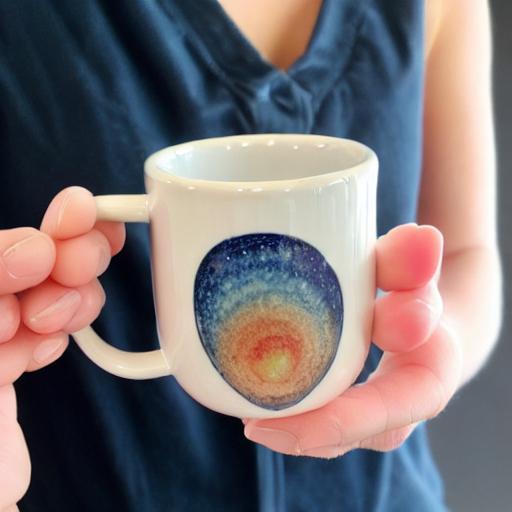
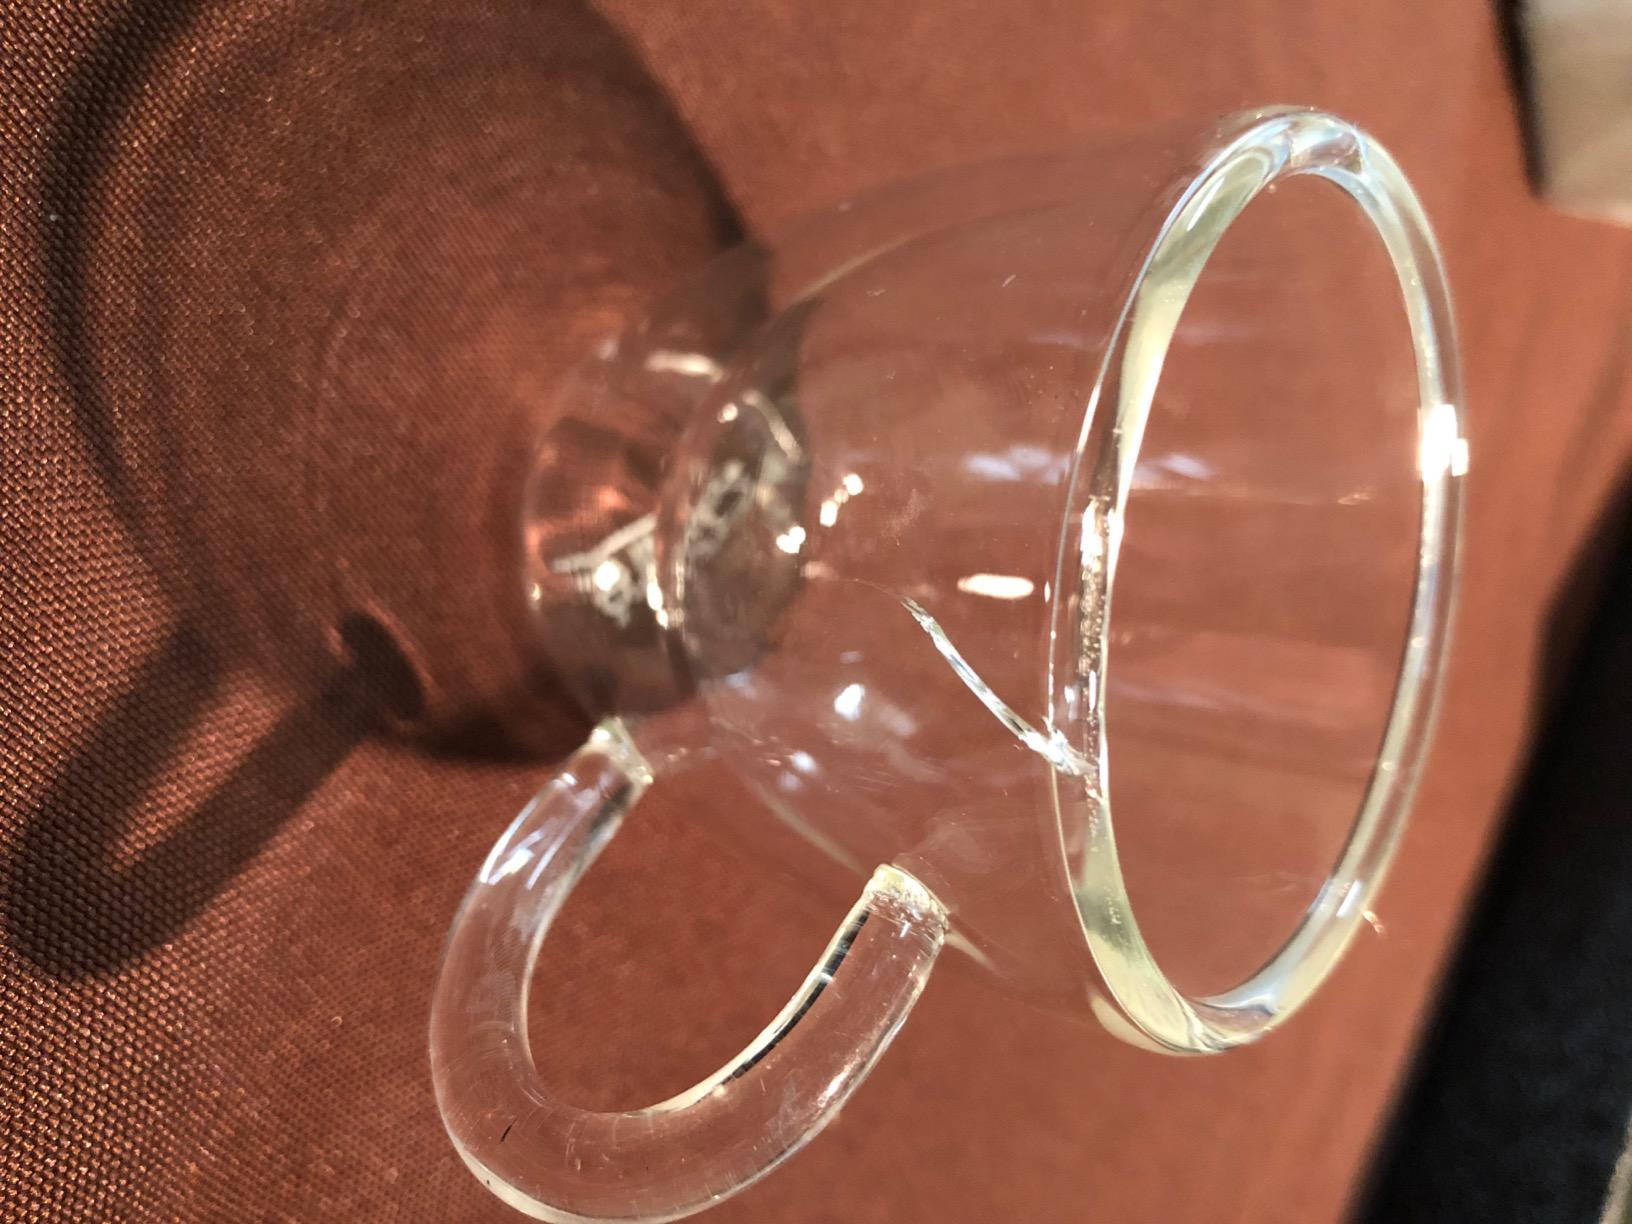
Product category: items_mug
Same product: no